Two Guns and a Badge

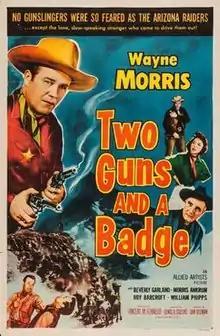
Theatrical release poster

Two Guns and a Badge is a 1954 American Western film directed by Lewis D. Collins and written by Daniel B. Ullman. The film stars Wayne Morris, Morris Ankrum, Beverly Garland, Roy Barcroft, William Edward Phipps and Damian O'Flynn. The film was released on September 12, 1954, by Allied Artists Pictures.